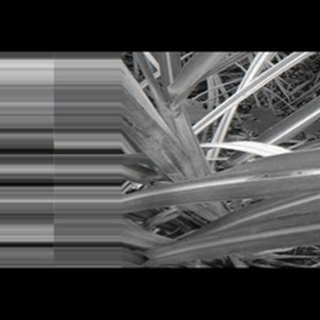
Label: sugarcane_red_rot